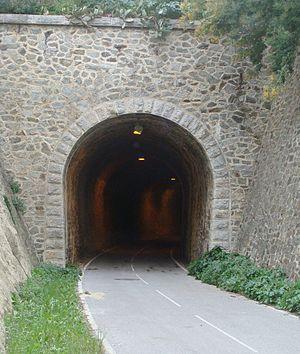
Le tunnel du Layet, de l'ancienne ligne du Littoral varois, entre le Lavandou et Cavalière (entrée est)
La ligne du littoral varois est une ancienne ligne de chemin de fer à voie métrique qui reliait Toulon à Saint-Raphaël en suivant la côte du massif des Maures. C'était la plus méridionale des trois lignes du réseau des Chemins de fer de Provence.